Chromatophore

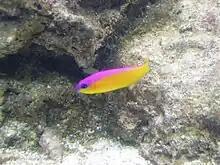
The purple-striped dottyback, "Pseudochromis diadema", generates its violet stripe with an unusual type of chromatophore.

Nearly all the vibrant blues in animals and plants are created by structural coloration rather than by pigments. However, some types of "Synchiropus splendidus" do possess vesicles of a cyan biochrome of unknown chemical structure in cells named cyanophores. Although they appear unusual in their limited taxonomic range, there may be cyanophores (as well as further unusual chromatophore types) in other fish and amphibians. For example, brightly coloured chromatophores with undefined pigments are found in both poison dart frogs and glass frogs, and atypical dichromatic chromatophores, named "erythro-iridophores" have been described in "Pseudochromis diadema".